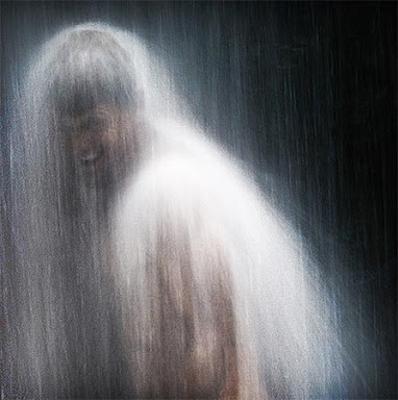
回答: あきらめろ田中・・・、楽しみにしてたのはわかるが遠足は中止だ。